Nishtar Chowk Flyover

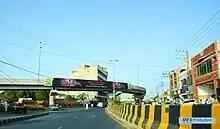
Nishtar Chowk Flyover

It is a one way flyover constructed with Inner Ring Road Multan project. It is a one way flyover made to get easy access to Nishtar Hospital from LMQ Road. Construction was started in 2009 and completed in 2011. Client of this project was Multan Development Authority MDA. It has two lanes and leads to Nishtar road from LMQ road. It overpasses Nishtar Chowk and Old Bahawalpur Road. Inauguration was done on Friday 26 April 2011 by former prime minister Yusuf Raza Gillani